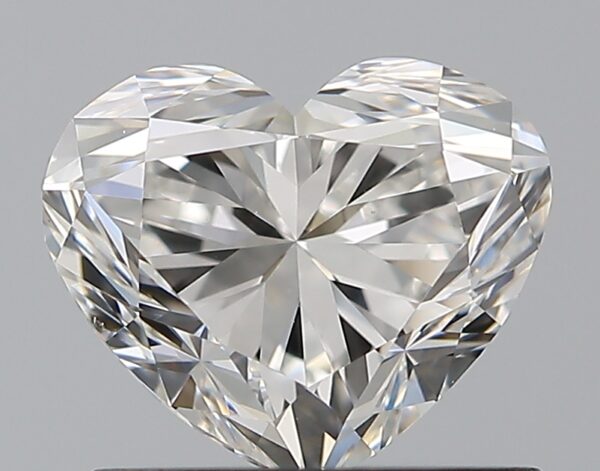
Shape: heart
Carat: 0.9
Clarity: VS2
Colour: F
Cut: VG
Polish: EX
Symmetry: VG
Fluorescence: M
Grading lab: GIA
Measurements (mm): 5.61 x 6.63 x 4.09